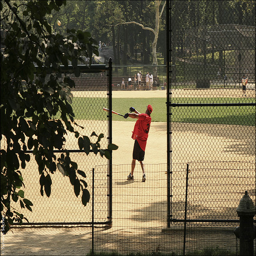
A man swinging a baseball bat on a baseball field.
a guy swing a baseball bat at the park
A man dressed in a red shirt hitting a baseball.
a baseball player swinging a baseball bat on a field
A man taking a swing at a baseball on the field